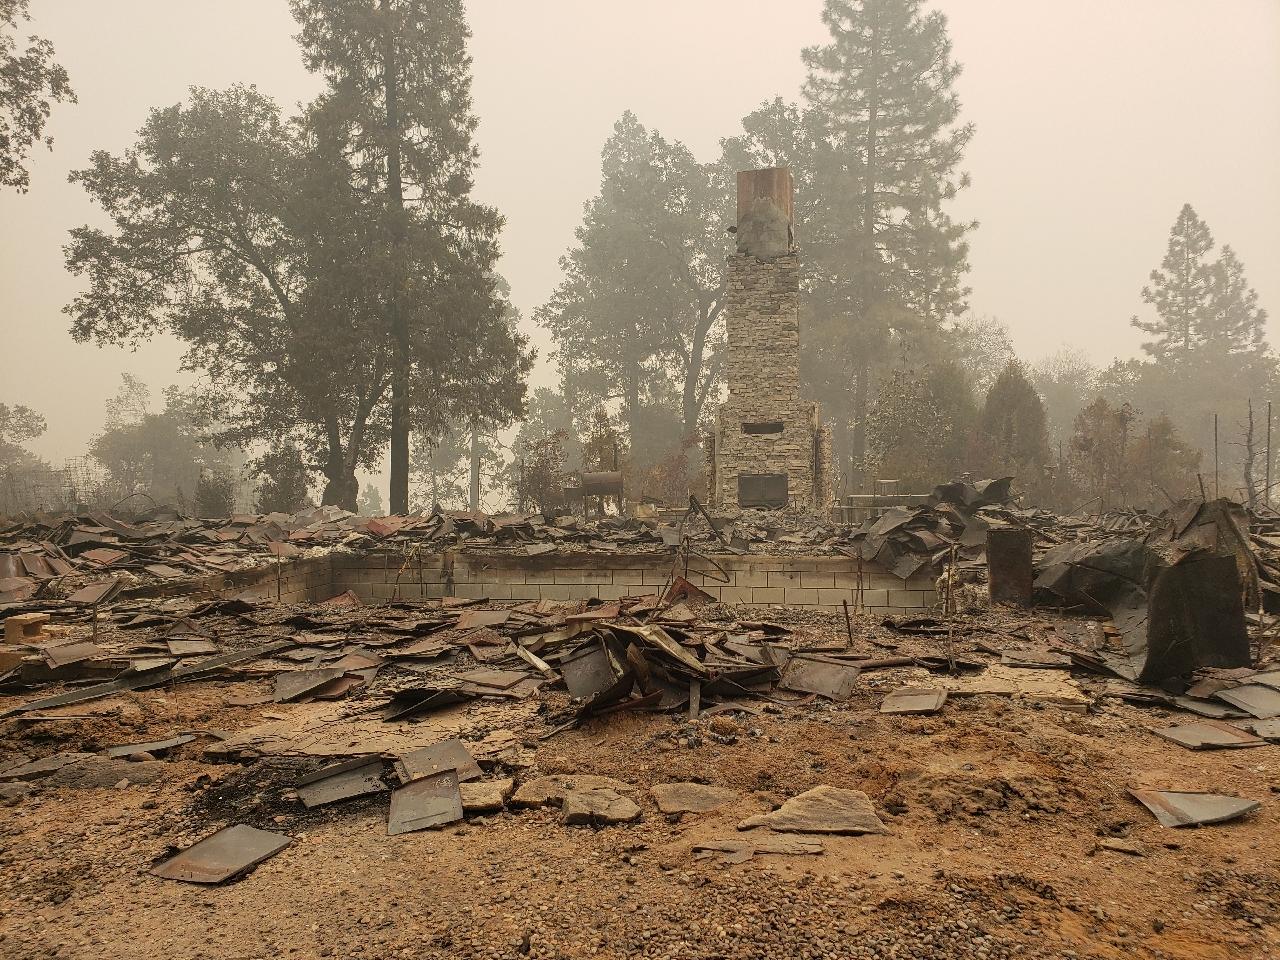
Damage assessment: destroyed